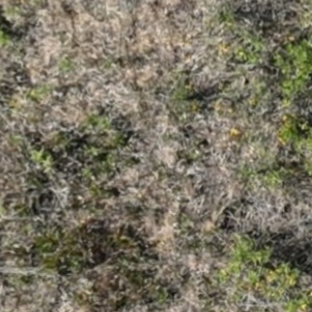
Month: july